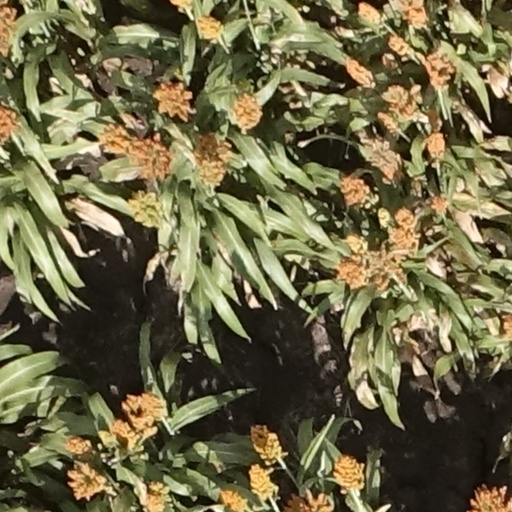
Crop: sorghum